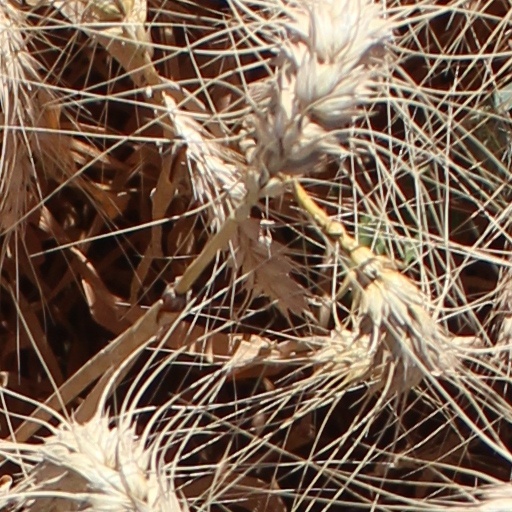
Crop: wheat